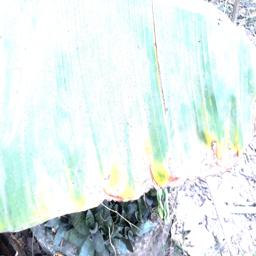
Label: POTASSIUM DEFICIENCY